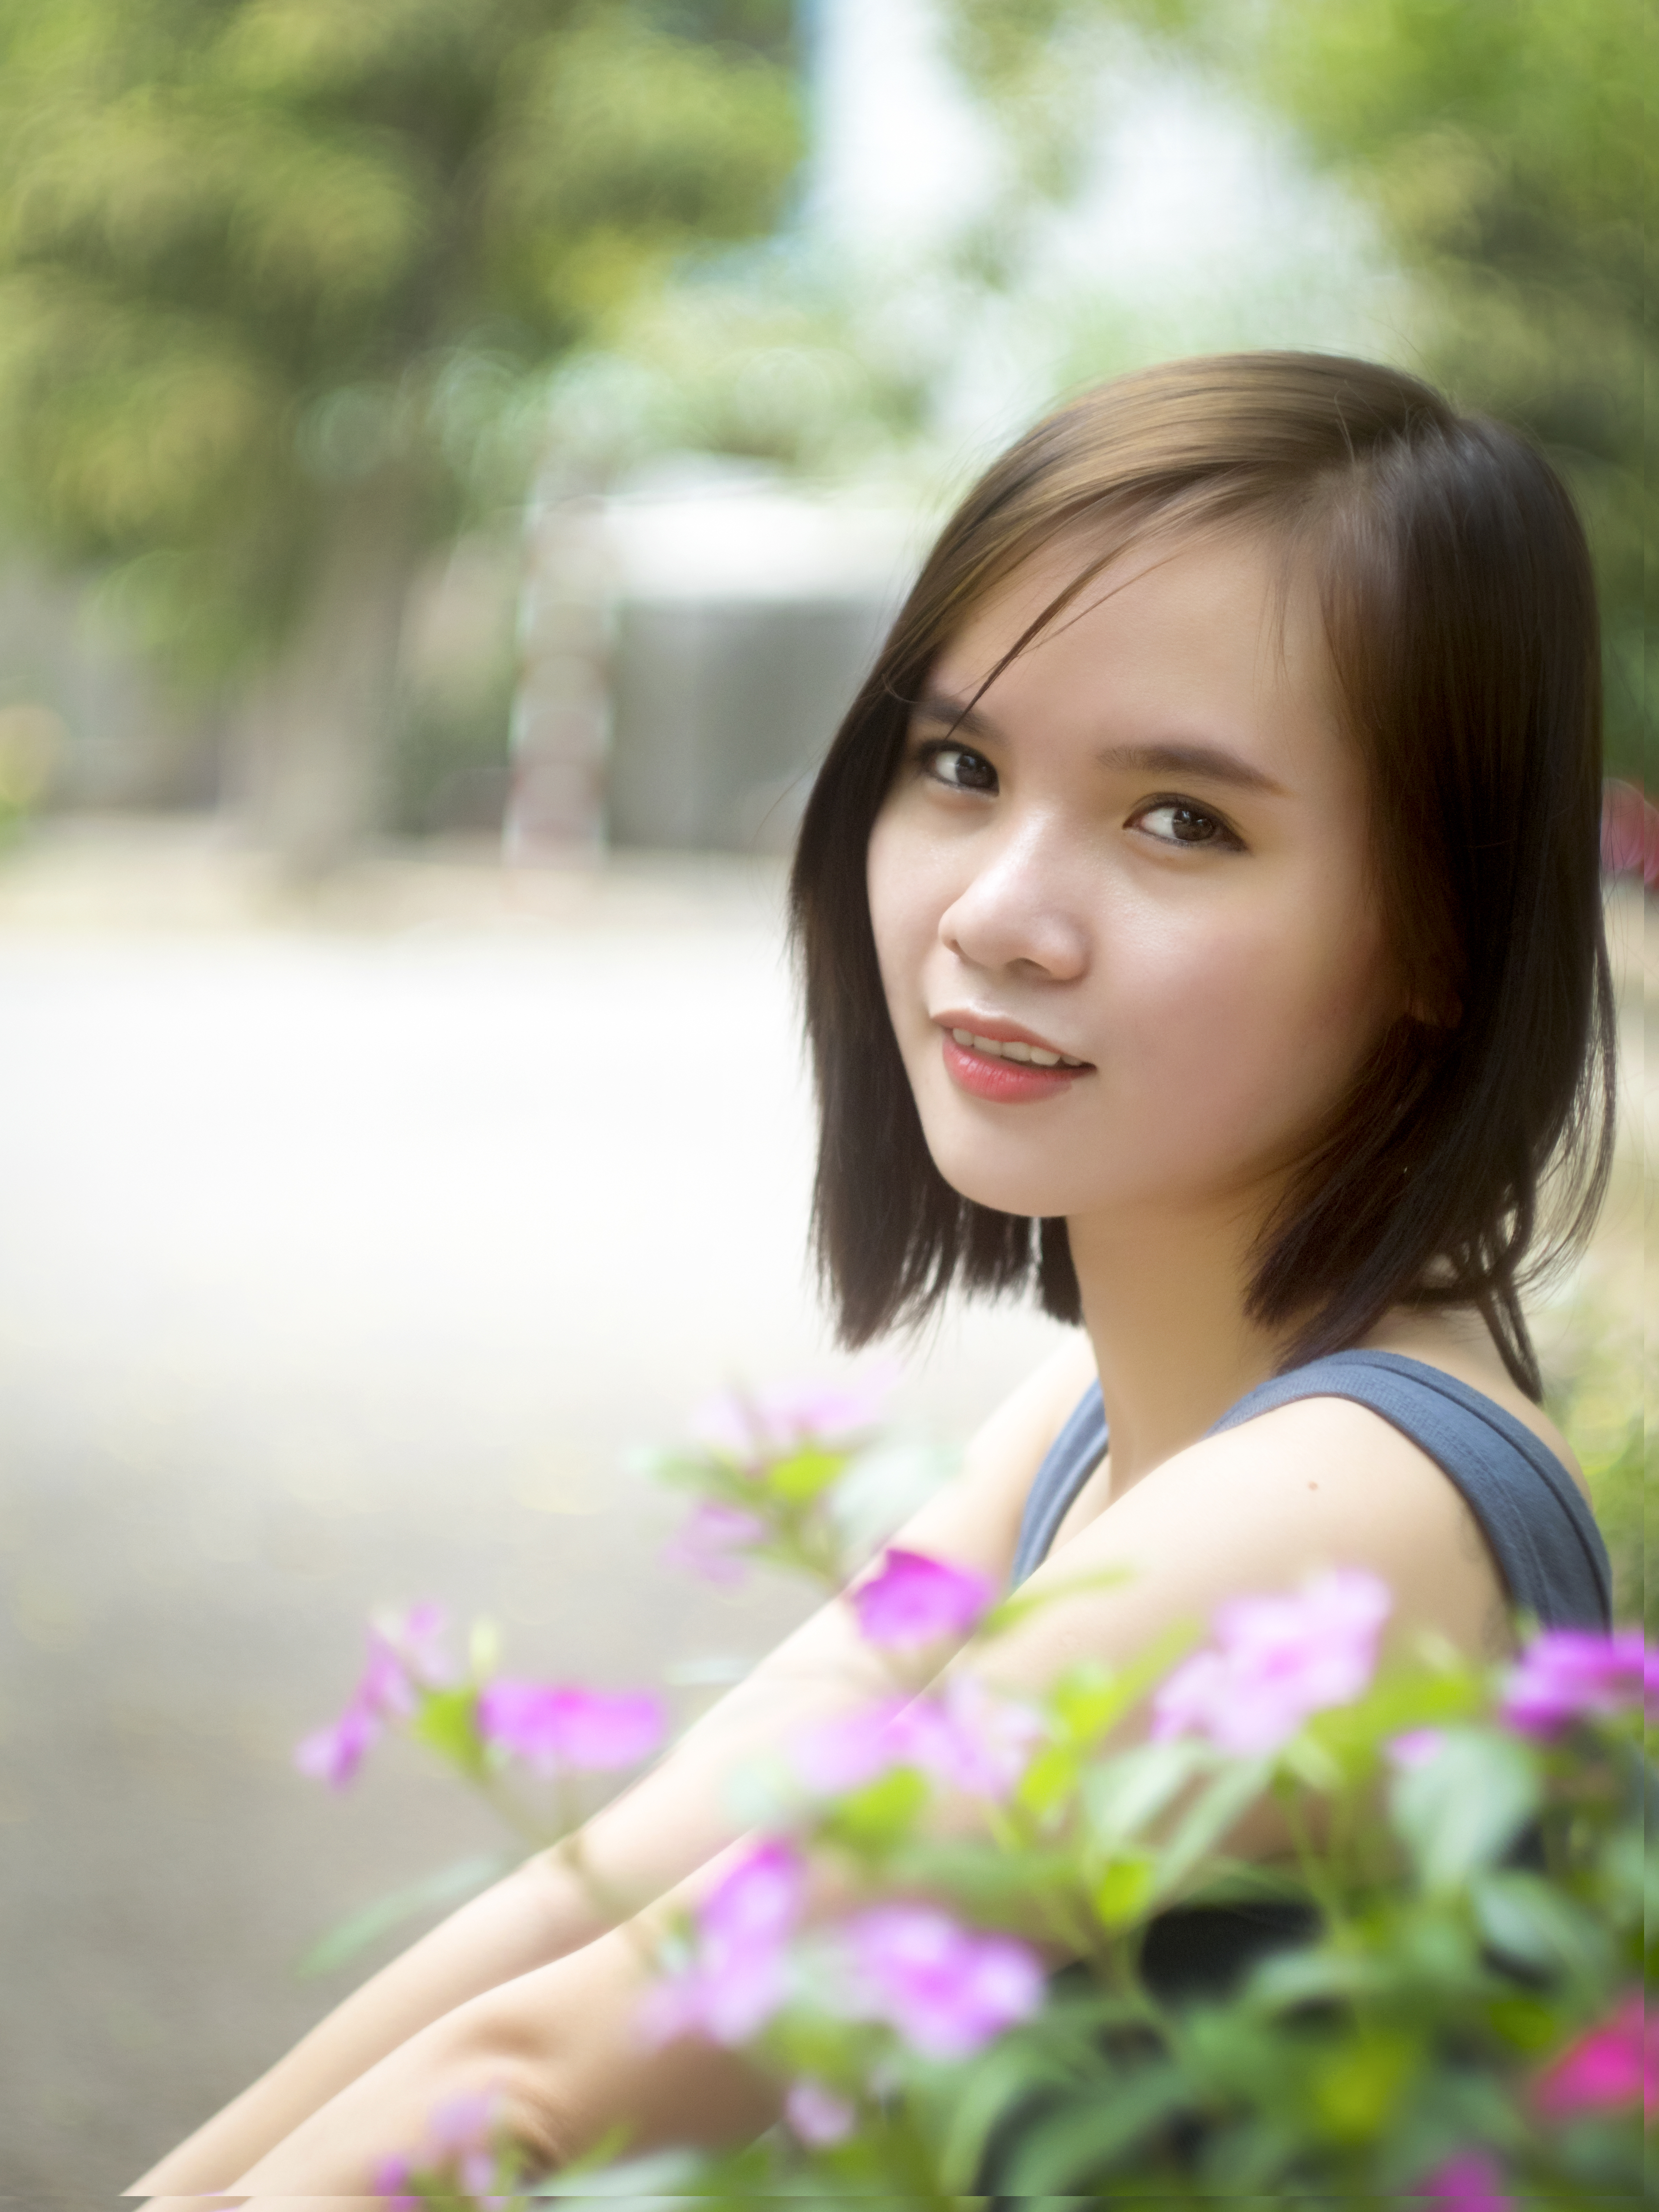
person, girl, woman, photography, flower, portrait, model, spring, child, lady, pink, facial expression, smile, face, dress, eye, photograph, skin, beauty, emotion, abdomen, photo shoot, brown hair, portrait photography